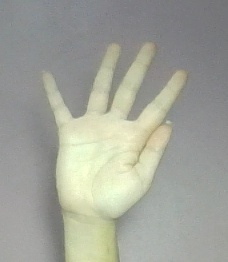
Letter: sheen